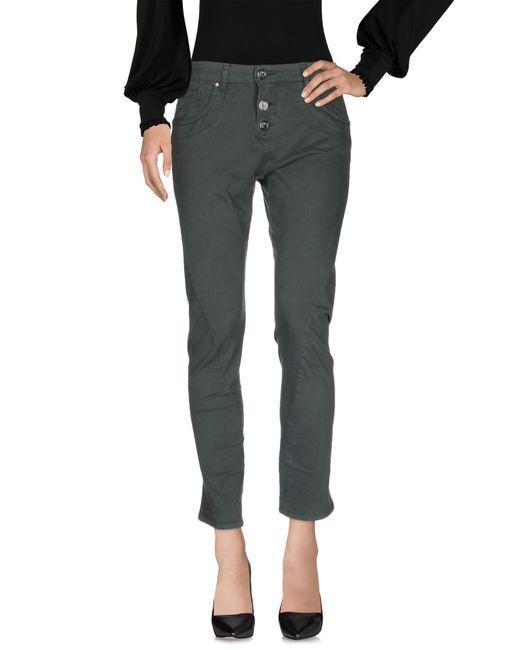
Moosgrüne Hose für Freizeitkleidung